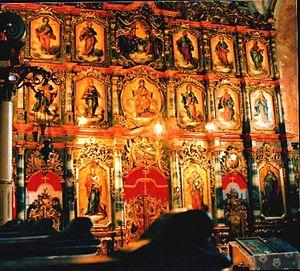
L'église Saint-Côme-et-Saint-Damien de Neštin est une église orthodoxe serbe située à Neštin en Serbie, dans la municipalité de Bačka Palanka et dans la province de Voïvodine. Construite en 1793, elle est inscrite sur la liste des monuments culturels de grande importance de la République de Serbie.